Bachi (film)

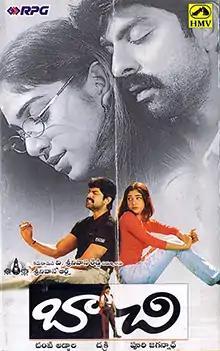
Audio Cover

Bachi is a 2000 Indian Telugu-language comedy film directed by Puri Jagannadh. It stars Jagapathi Babu, Neelambari and Prakash Raj. The music was composed by Chakri with cinematography by V. Srinivasa Reddy and editing by V. Nagi Reddy. The film was released on 9 November 2000.